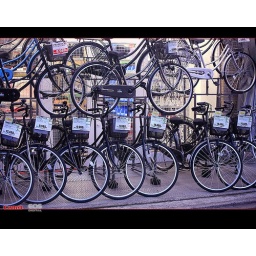
after we shot the sakura flowers in kyodo,japani quickly took some the street scenery of kyodo before the dark night,so colorful in street